Alan Ball Jr.

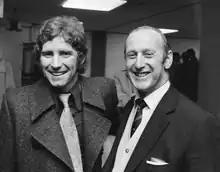
Ball and manager Bertie Mee in March 1972

Ball had continued to play for Arsenal through all this time, as a near-constant member of the first team at first, including 50 appearances in 1972–73. However, Arsenal's Double-winning side was soon dismantled and their replacements proved inadequate; Ball remained one of the few quality players in the Arsenal side, and he was made club captain in 1974. In April 1974 Ball broke his leg, resulting in his missing the start of the 1974–75 season, in which Arsenal finished 16th. Ball also missed the start of the 1975–76 season after an injury in the pre-season friendly at Crewe Alexandra, Arsenal subsequently finished in 17th place that season. Bertie Mee resigned as Arsenal manager in the summer of 1976 and it was clear new manager Terry Neill wanted to take the club in a new direction. Now aged 31, Ball continued to play for Arsenal until December 1976, when he was sold to Southampton for a fee of £60,000. In total he made 217 appearances for the Gunners, scoring 52 goals.